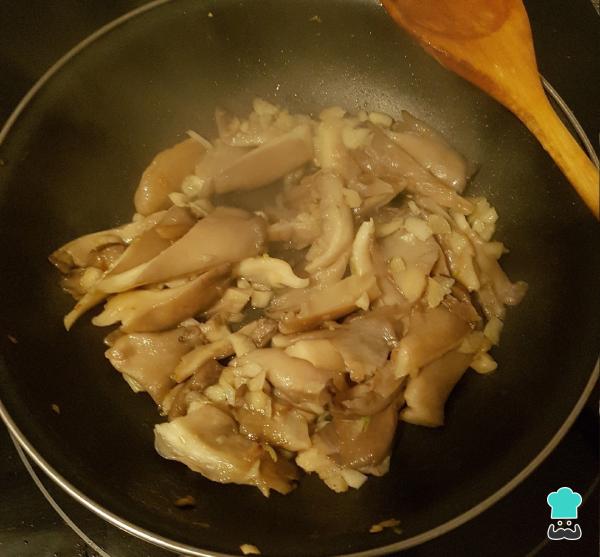
Dejamos que se reduzcan las setas y se rehoguen bien.